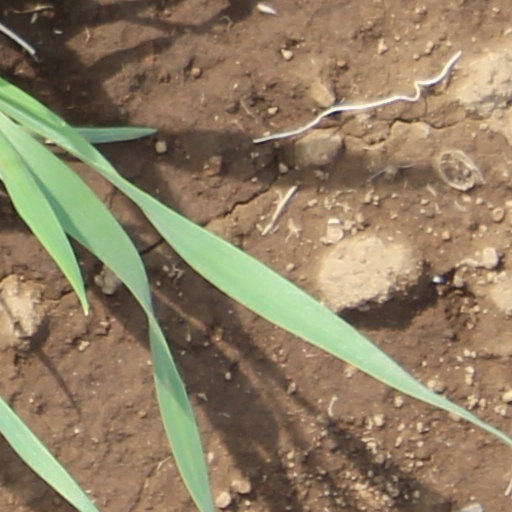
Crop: wheat